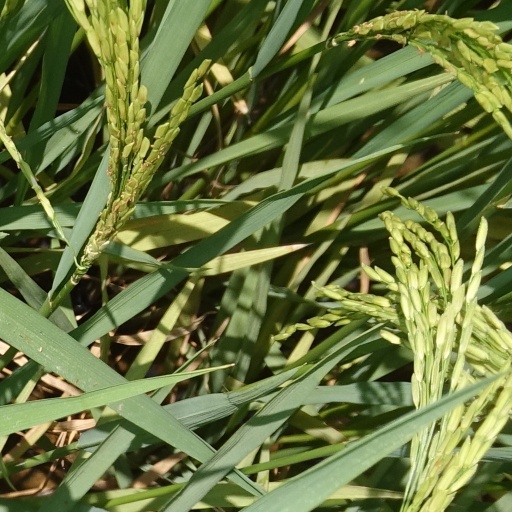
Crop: rice